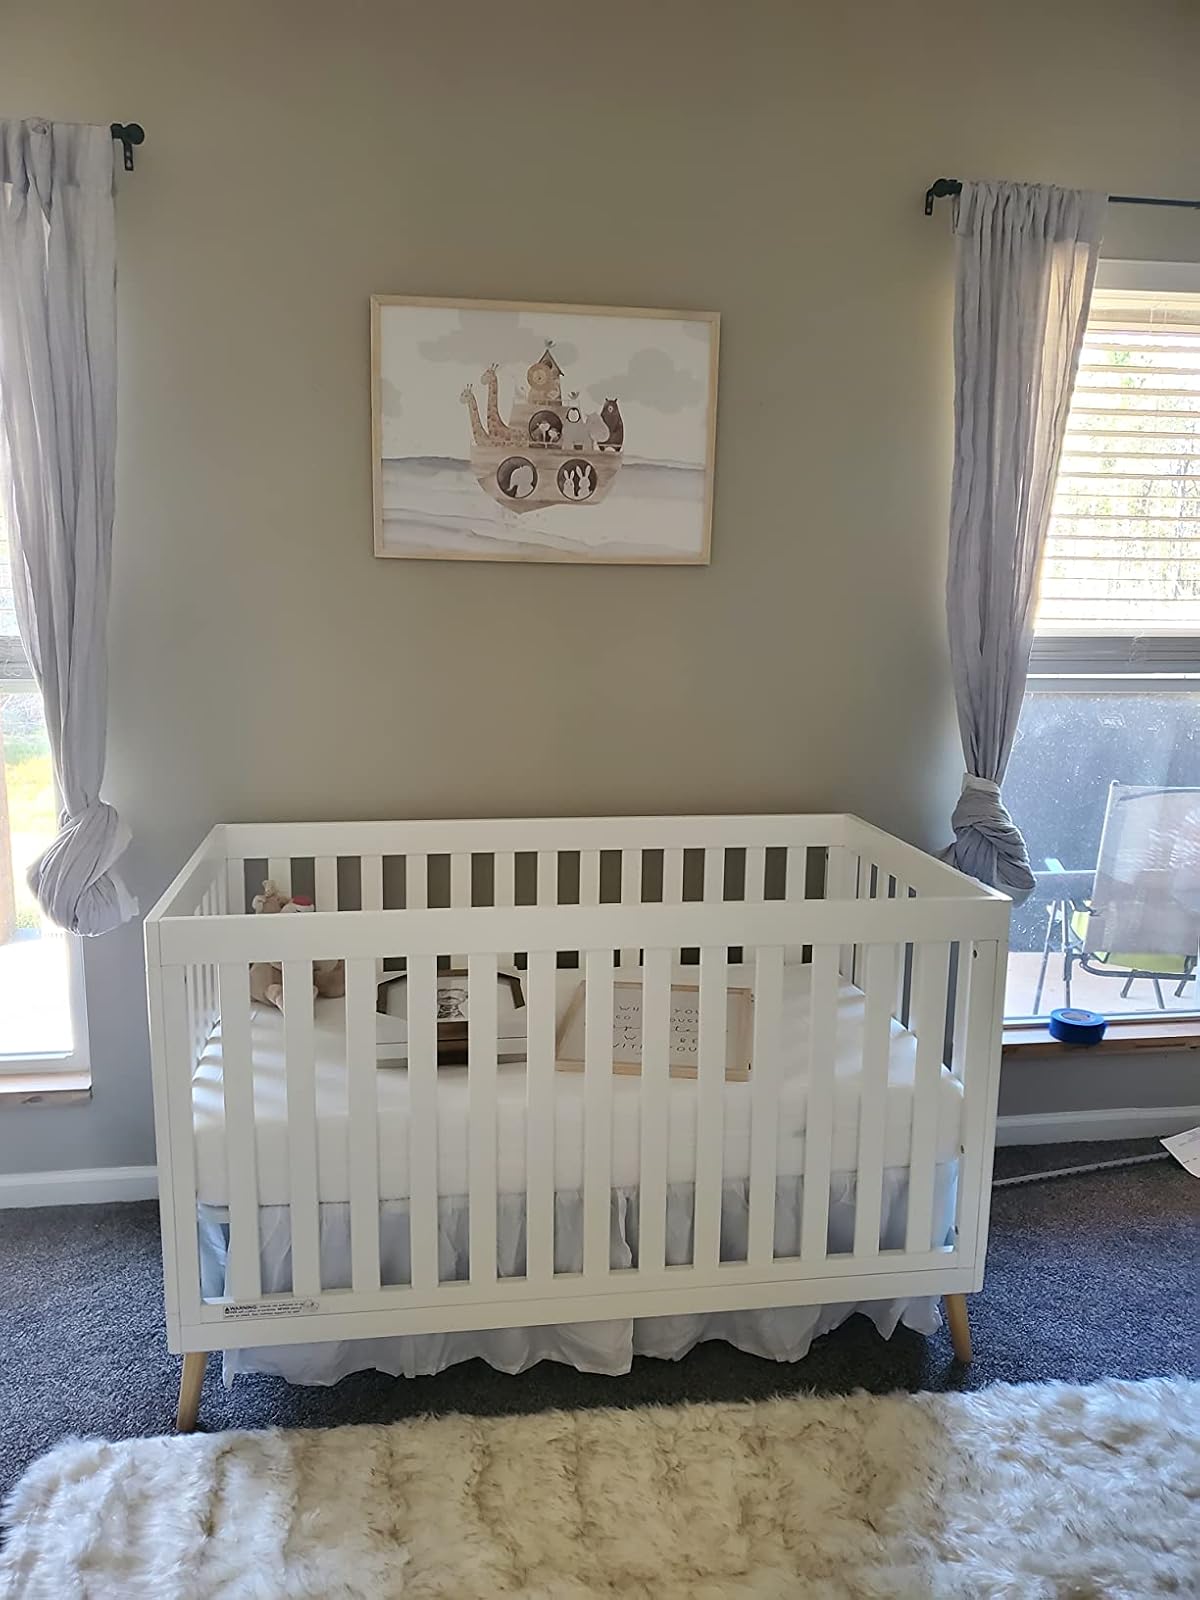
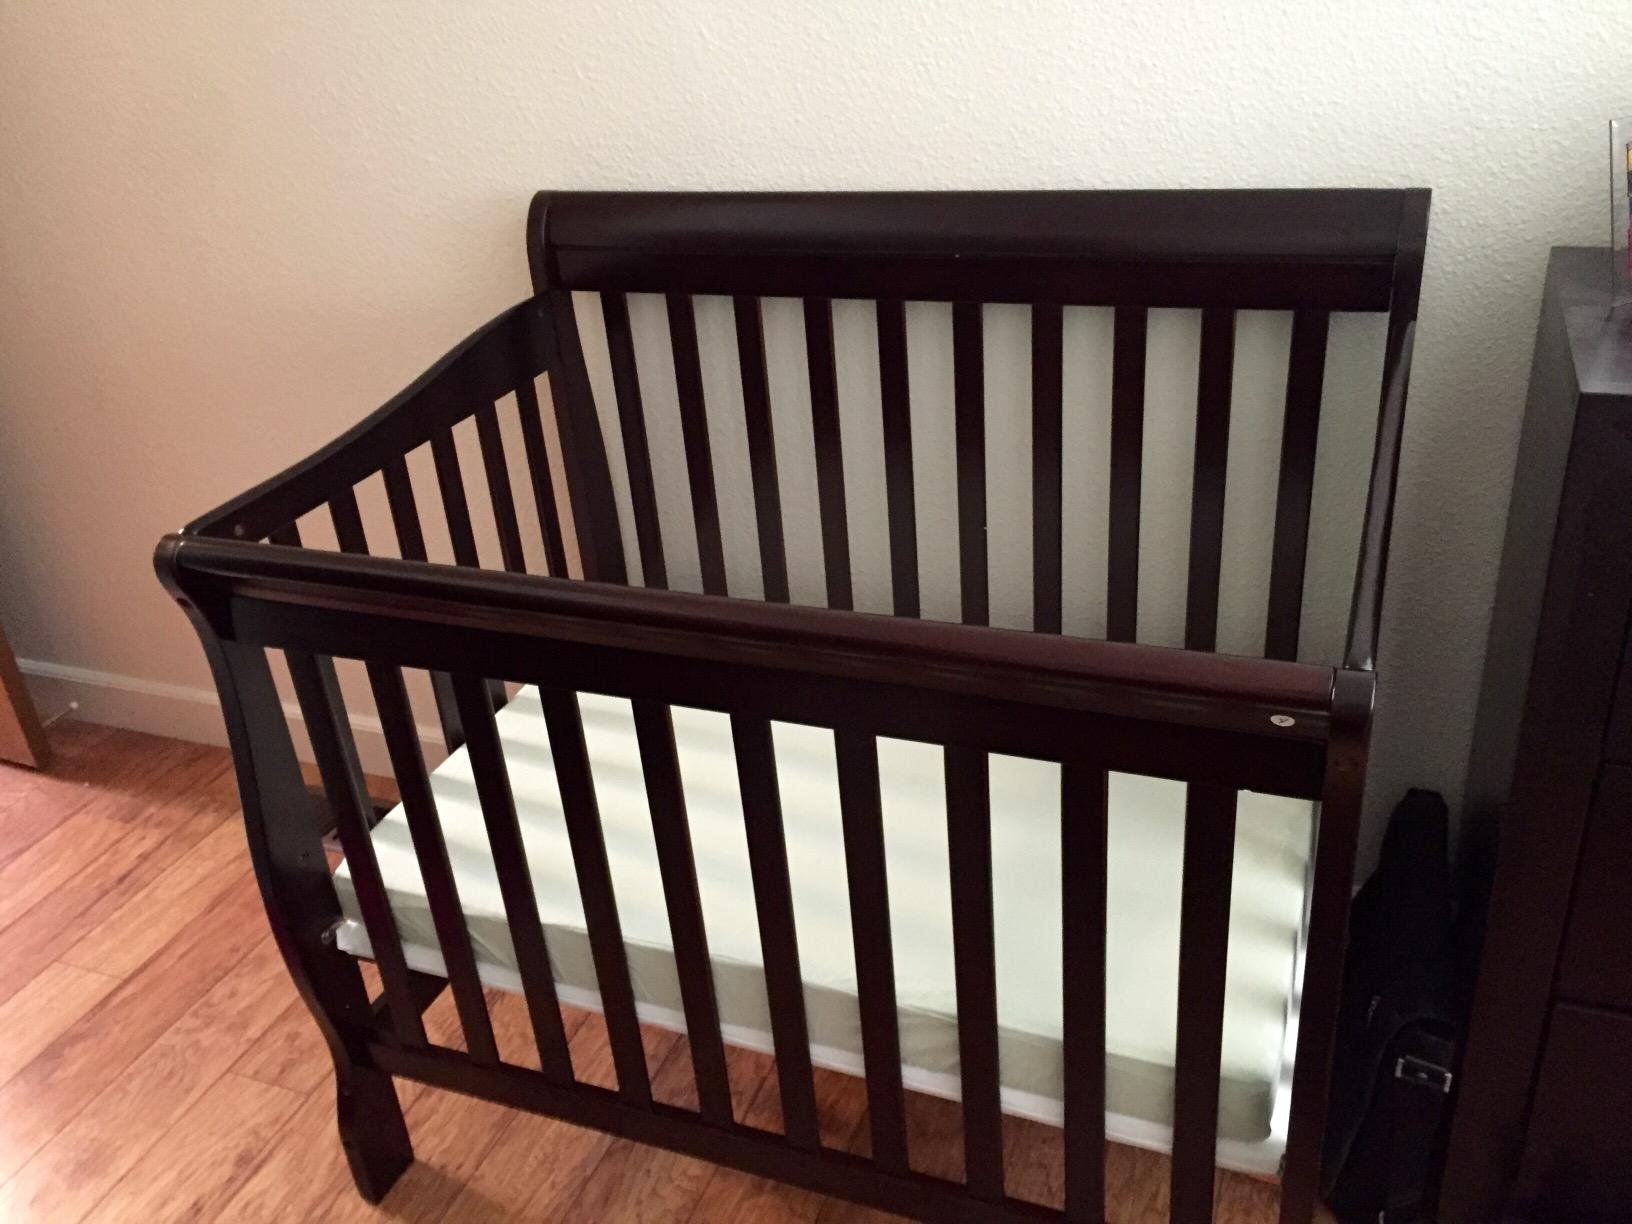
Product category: products_crib
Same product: no